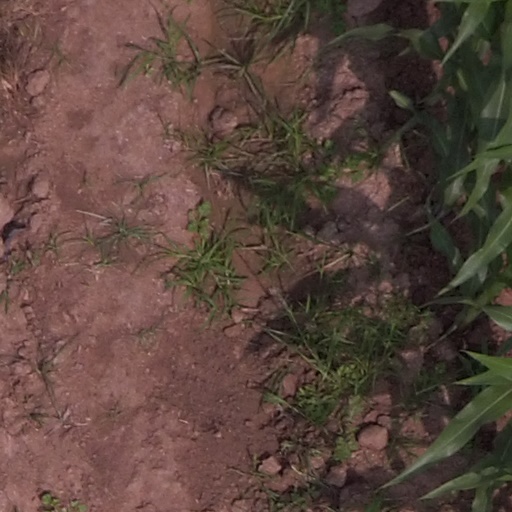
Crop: maize; corn